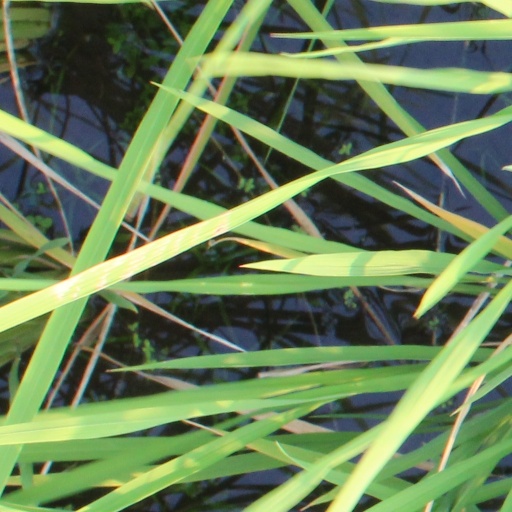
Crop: rice